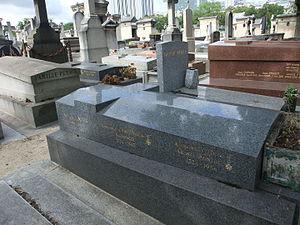
tombe de Raymond Wintz, cimetière du Montparnasse, Paris
Raymond Wintz est un artiste peintre français.